Santissimo Salvatore, Noto

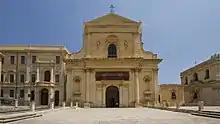
Facade and adjacent seminary

Santissimo Salvatore is a Baroque-style, Roman Catholic church and Benedictine monastery located on Via Vincento Gioberti in the town of Noto, region of Sicily, Italy. While the church is still consecrated, the adjacent convent no longer has cloistered nuns and instead houses the seminarians.